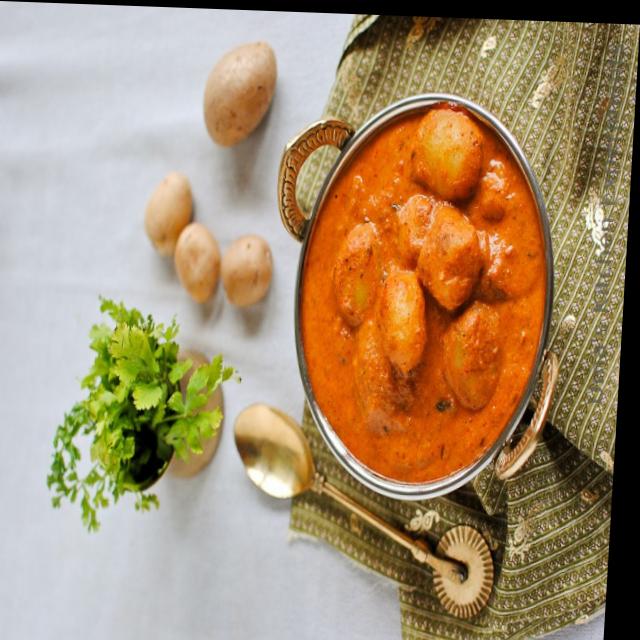
Dish: dum_aloo